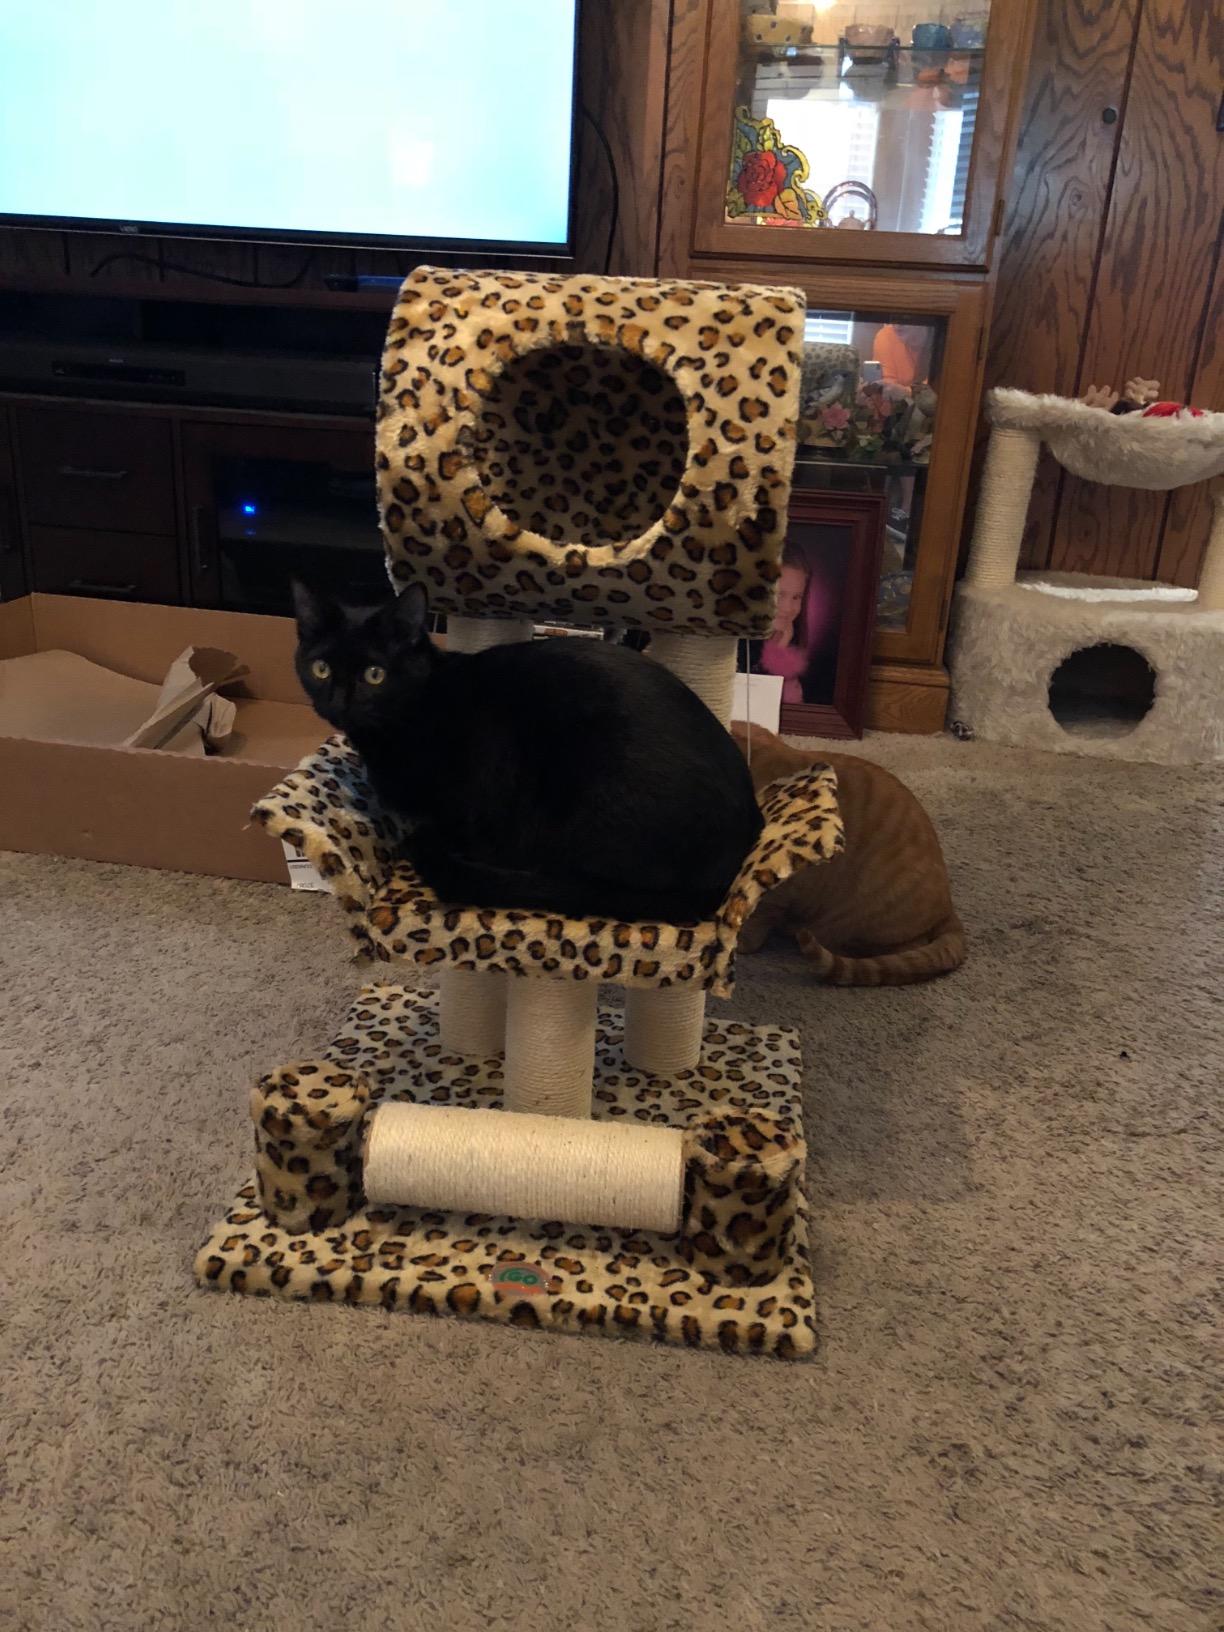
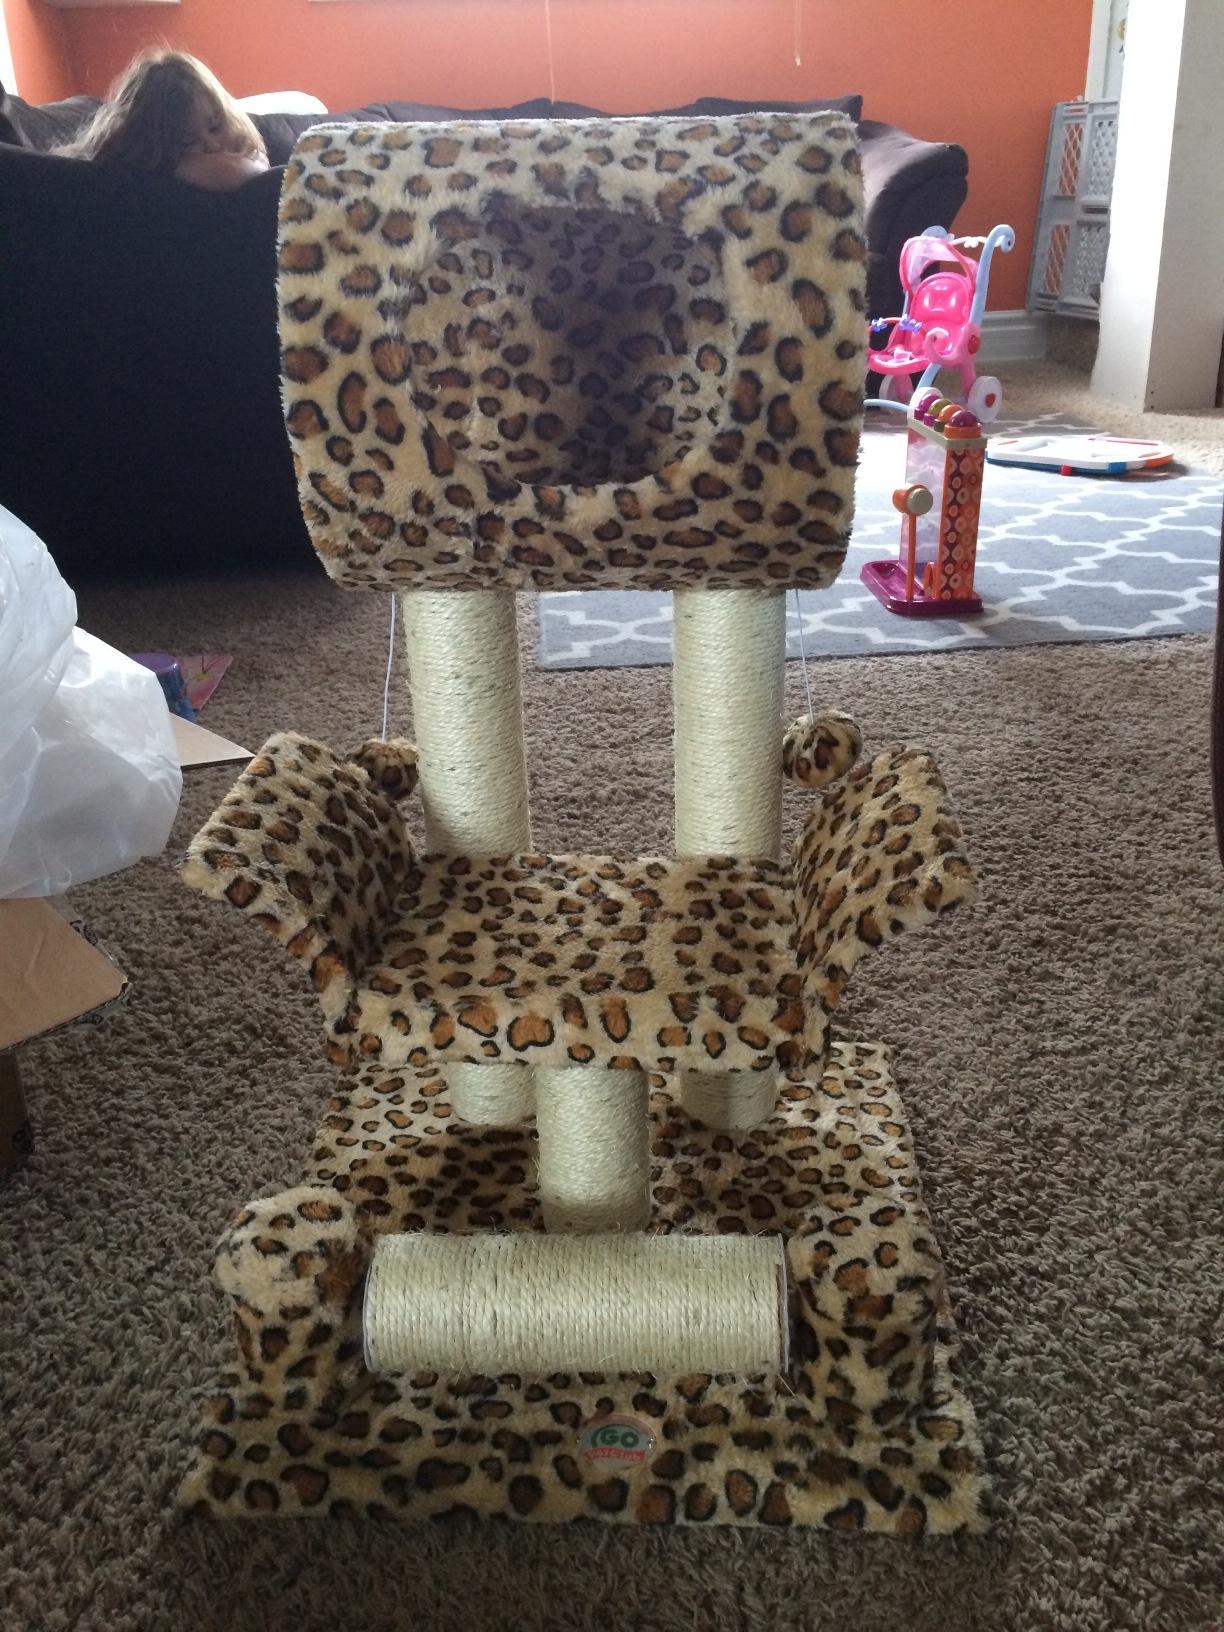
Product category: items_cat tree
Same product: yes